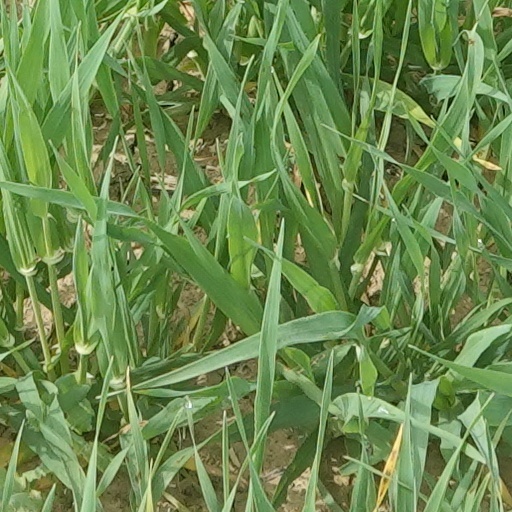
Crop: wheat